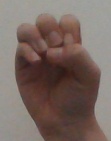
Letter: ha